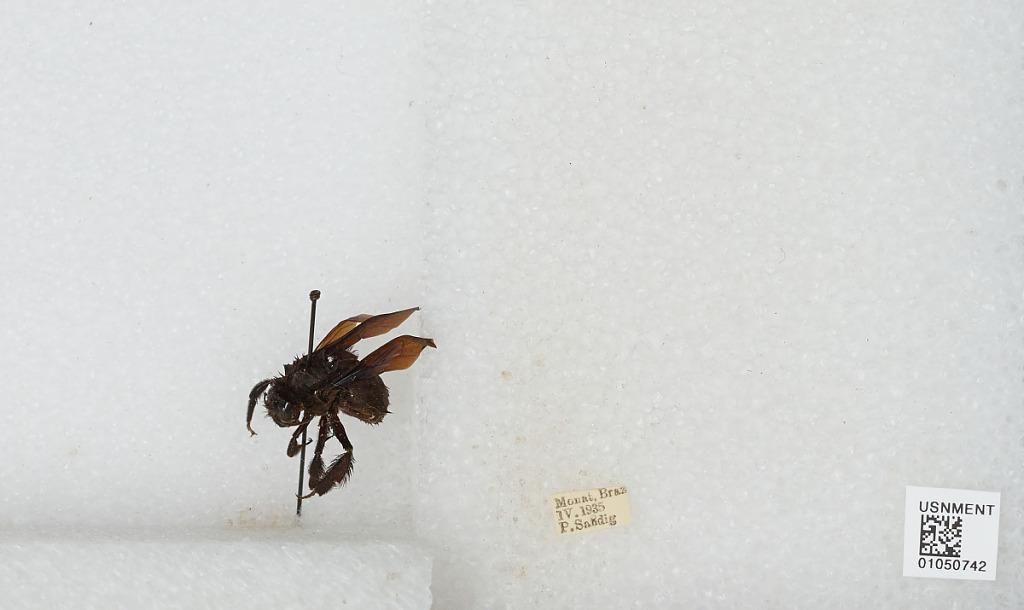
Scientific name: Bombus sp.
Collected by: P. Sandig
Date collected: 1935-4-
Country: Brazil
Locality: Monat